Marvin J. Udy

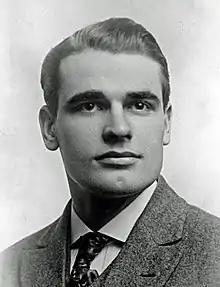
Marvin J. Udy circa 1915

Marvin J. Udy (/ˈjuːdi/; 19 February 1892 – 11 April 1959) was an American scientist, inventor, chemical engineer, metallurgist, and entrepreneur who is best known for his development of the Udylite process for cadmium plating as well as processes to refine chromium, nickel, cobalt and bismuth.